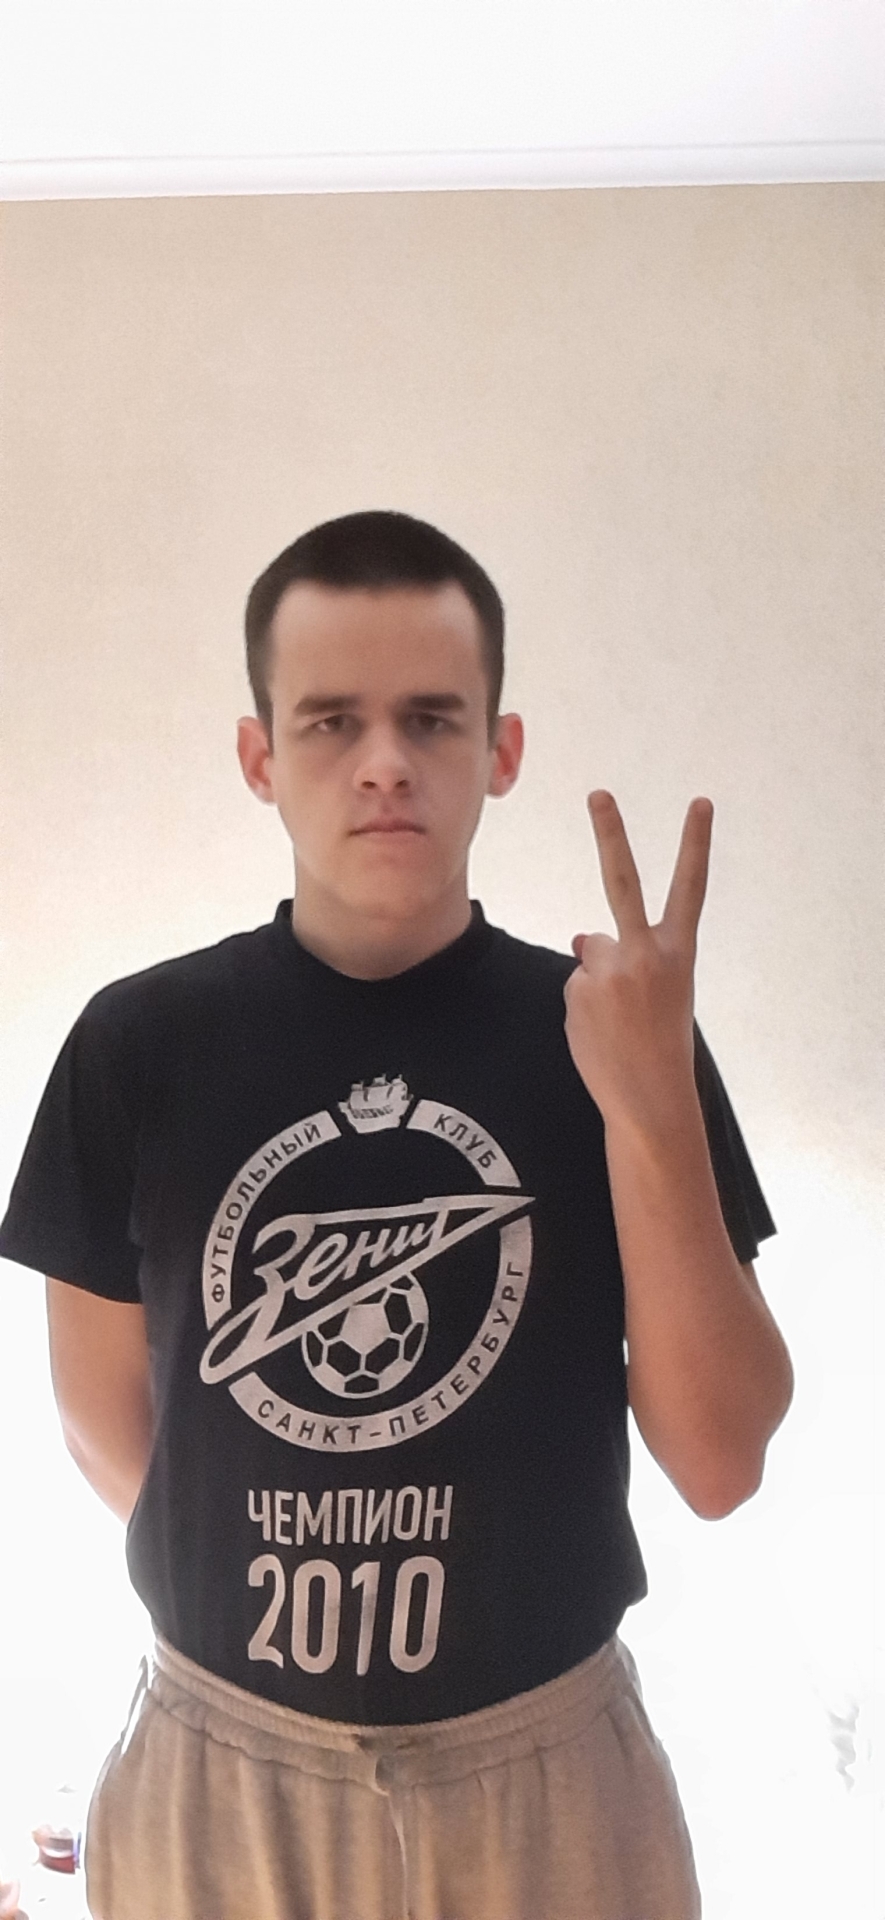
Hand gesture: peace_inverted